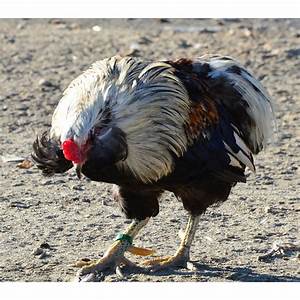
Label: chicken